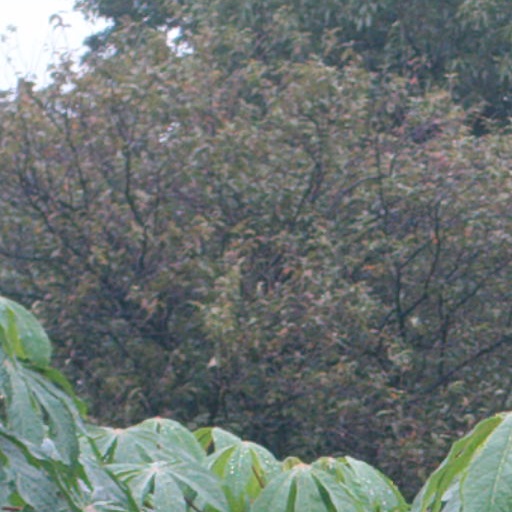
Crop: cassava